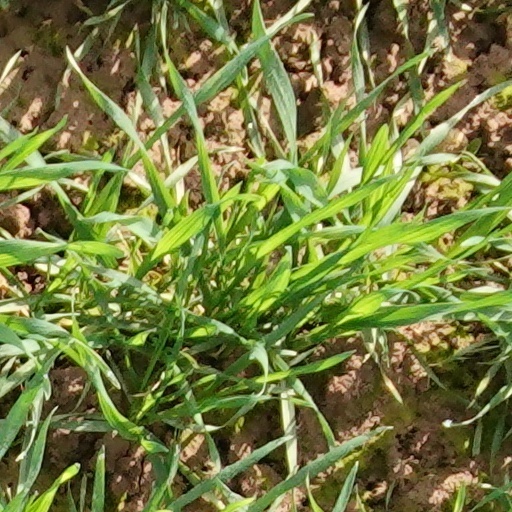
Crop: wheat